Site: brandenburg
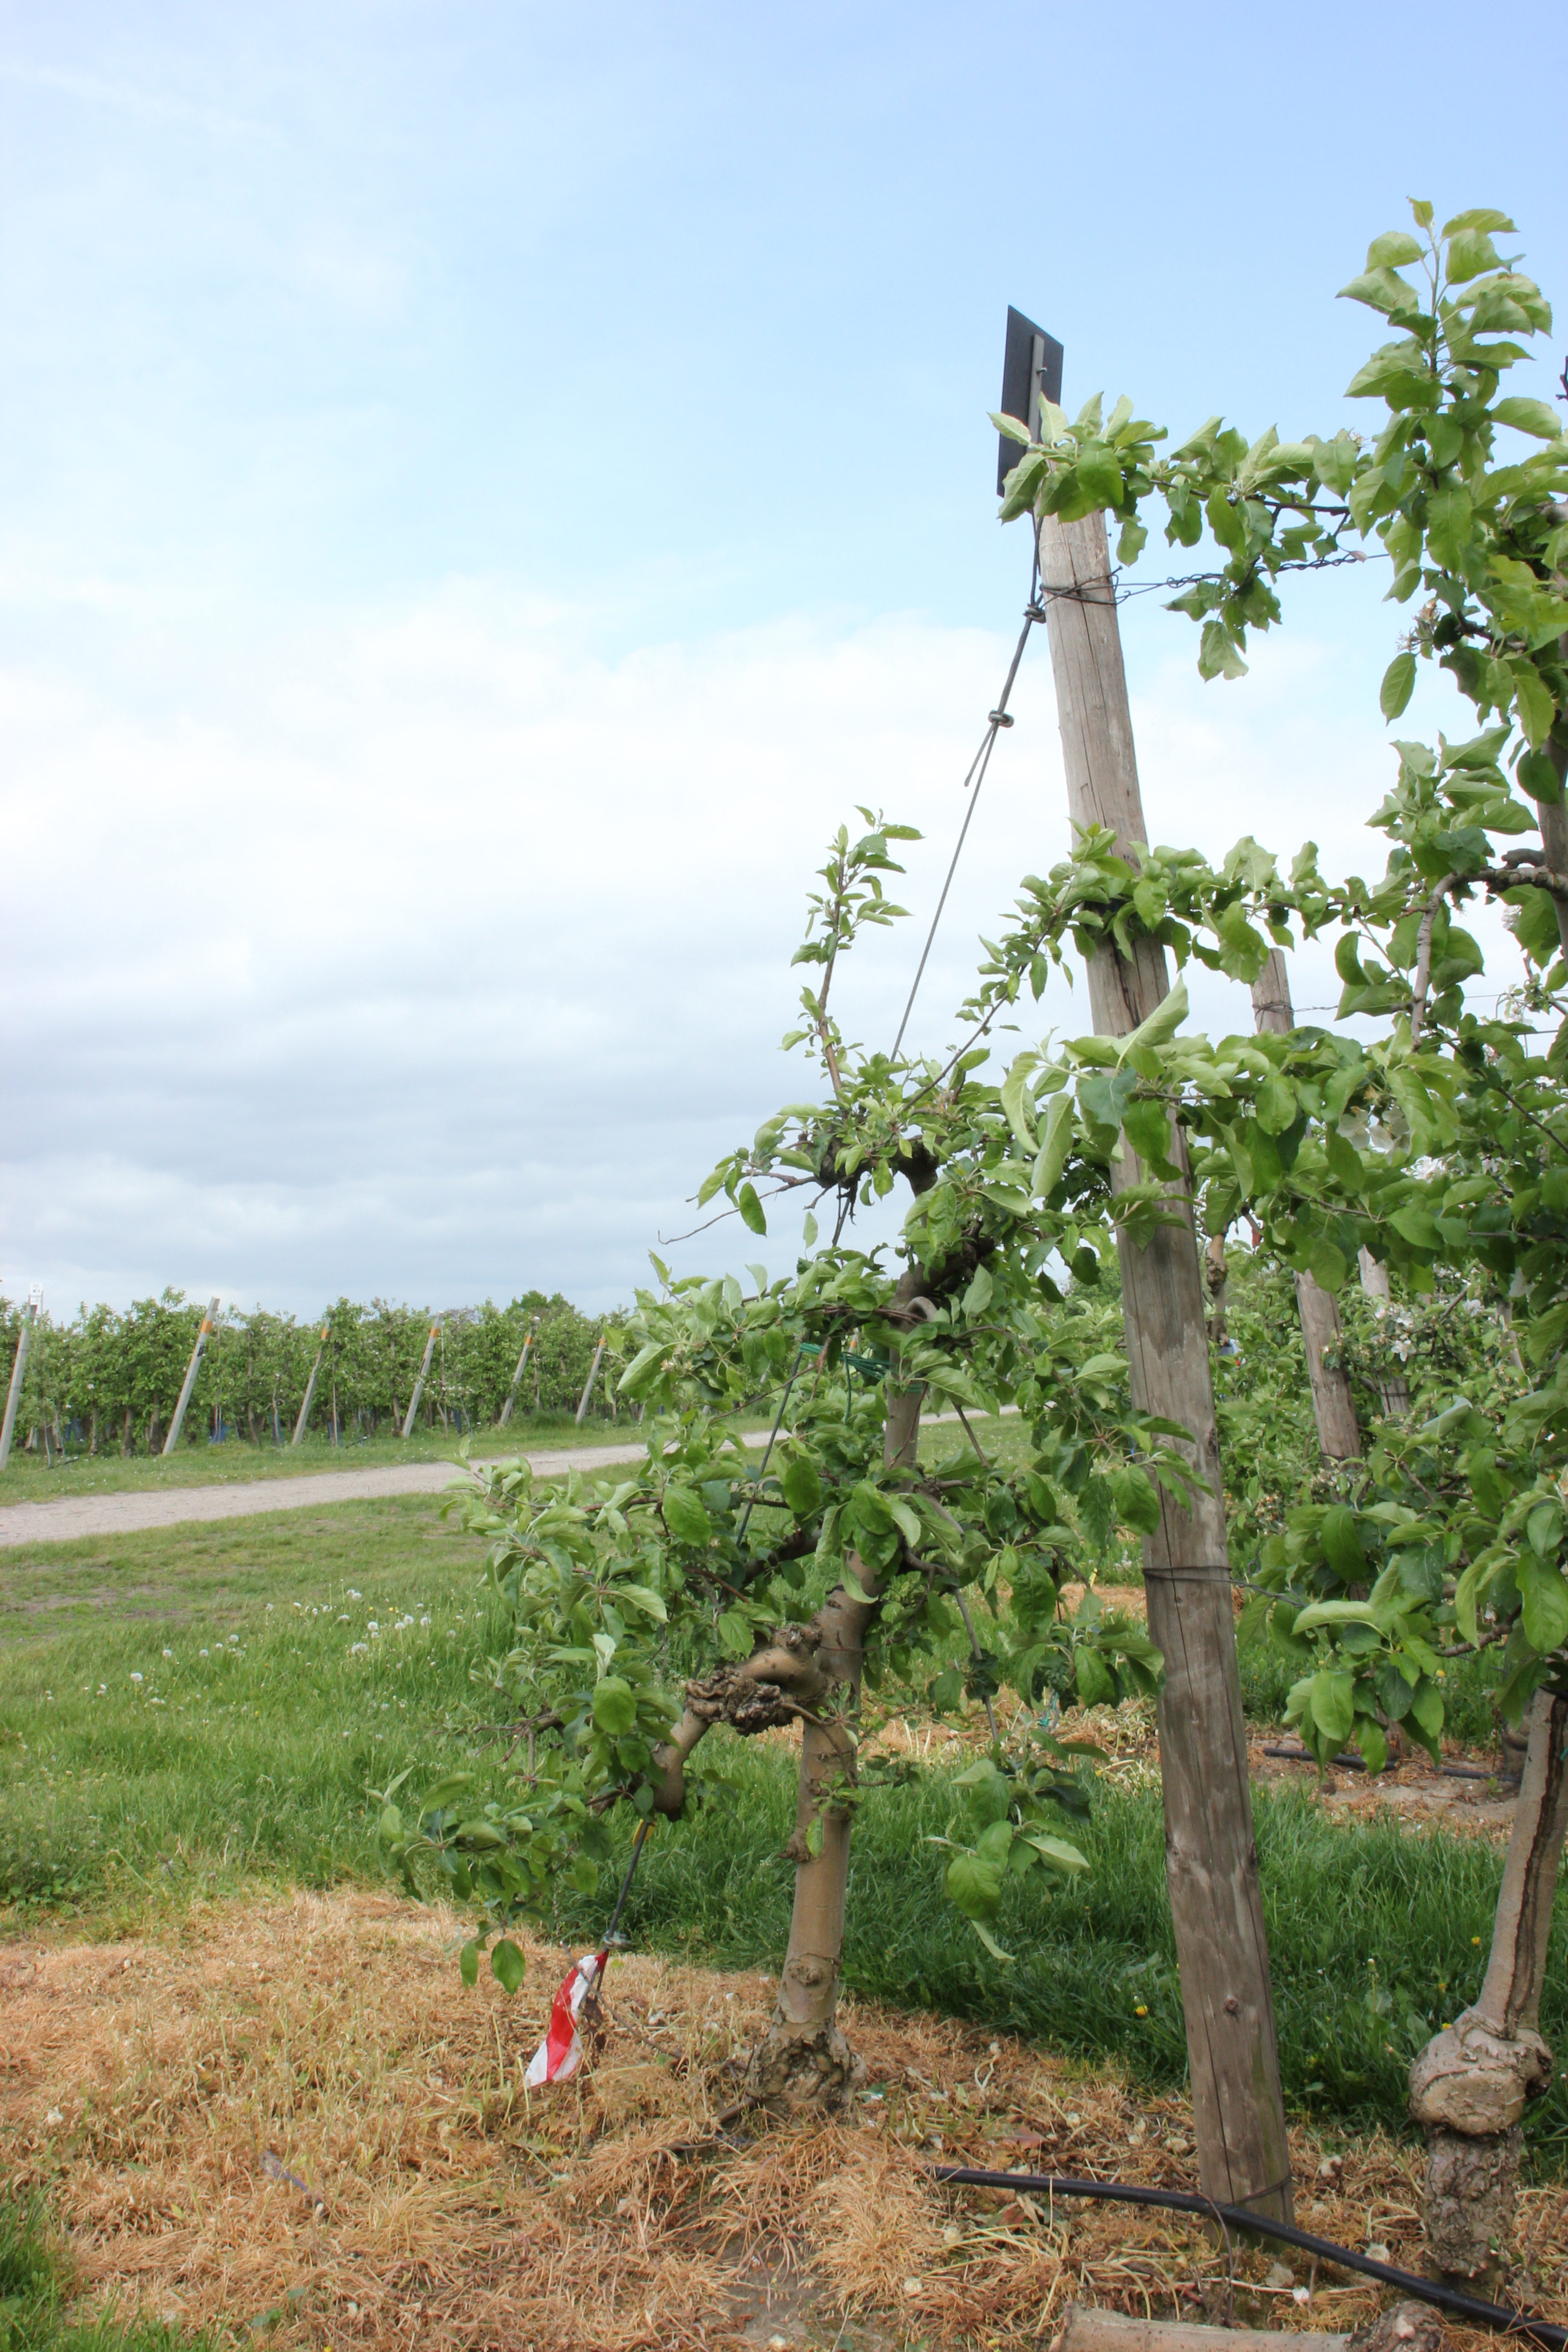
Growth stage (BBCH 67): Flowering